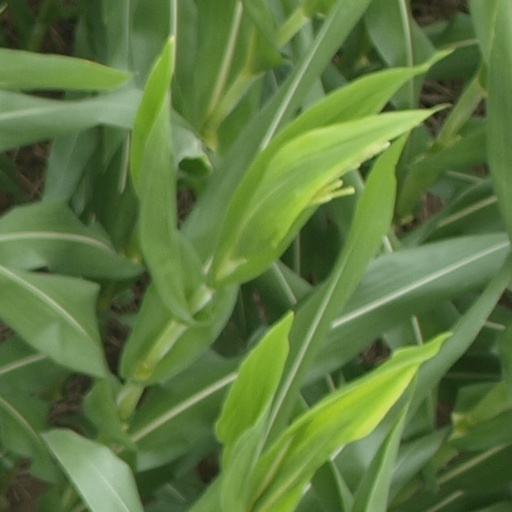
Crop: maize; corn